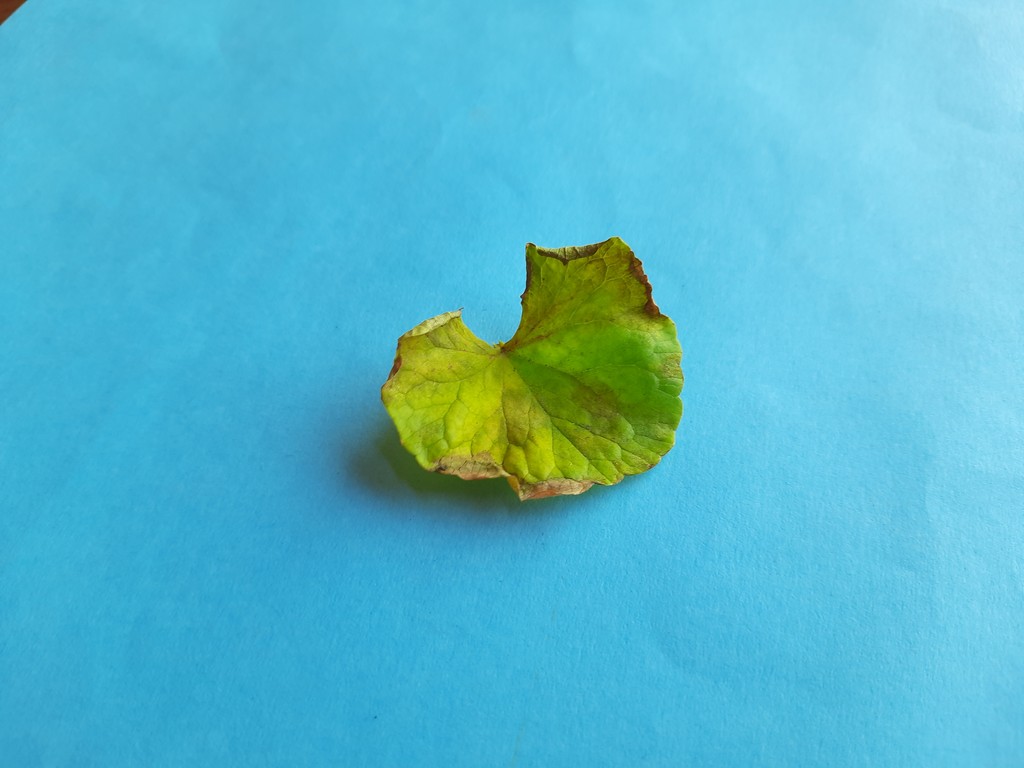
Label: Unhealthy